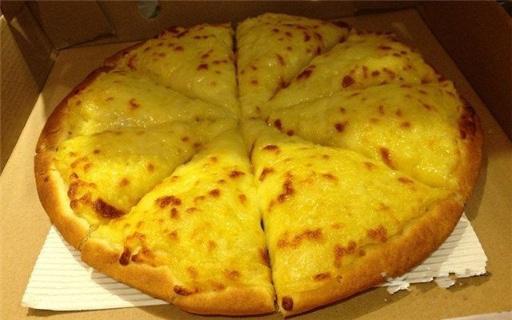
Label: pizza